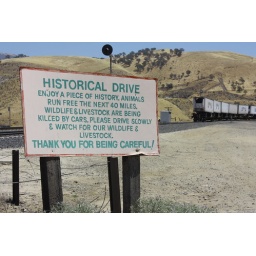
Livestock sign with train in bg